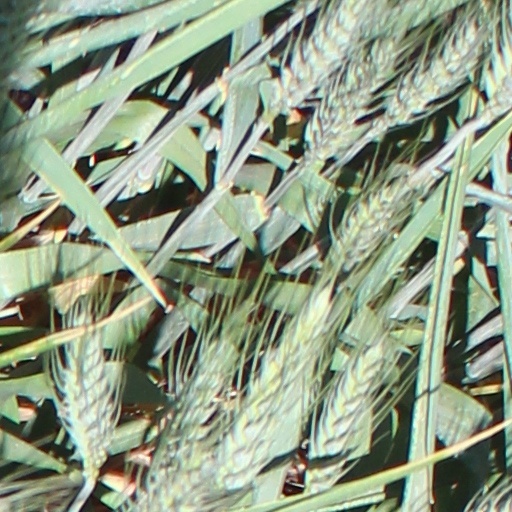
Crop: wheat